Nepal Academy of Tourism and Hotel Management

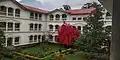
Nepal Academy of Tourism and Hotel Management (NATHM)

Nepal Academy of Tourism and Hotel Management (NATHM) is a public hospitality college situated at Ravi Bhawan, Kathmandu. NATHM is operated by The Ministry of Culture, Tourism and Civil Aviation which offers four years bachelors in Travel & Tourism, Hotel Management and Masters in Hospitality Management.